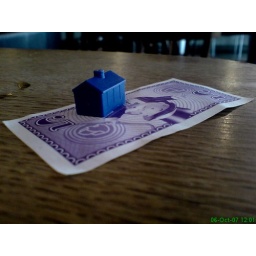
Monopoly house and note. Found on the floor in a pub we were waiting around in.